Army of Republika Srpska

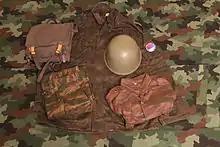
A typical uniform of a VRS member during the 1990s

The Army of the Republika Srpska (VRS) was founded on 12 May 1992 from the remnants of the Yugoslav People's Army (JNA) of the former Socialist Federal Republic of Yugoslavia from which Bosnia and Herzegovina had seceded earlier in 1992. When the Bosnian War erupted, the JNA formally discharged 80,000 Bosnian Serb troops. These troops, who were allowed to keep their heavy weapons, formed the core of what would become the Army of the Republika Srpska, benefiting from access to significant JNA stockpiles and infrastructure.